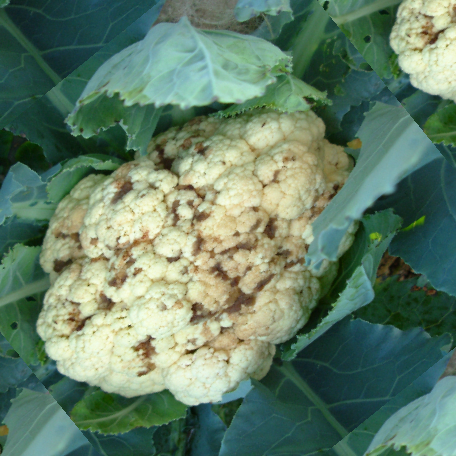
Label: Bacterial spot rot